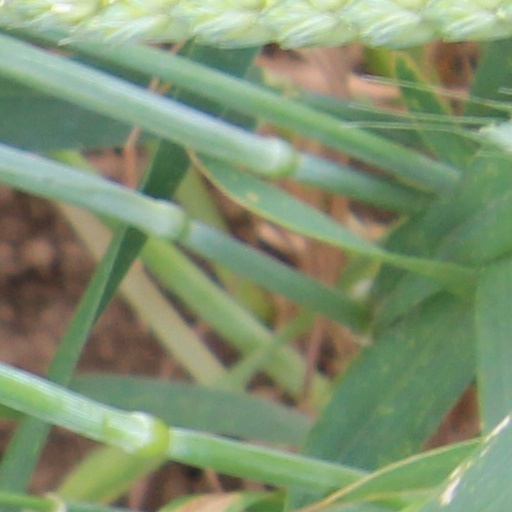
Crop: wheat